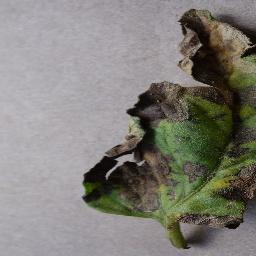
Label: Tomato___Early_blight